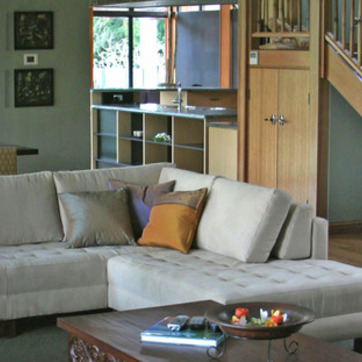
Material: leather